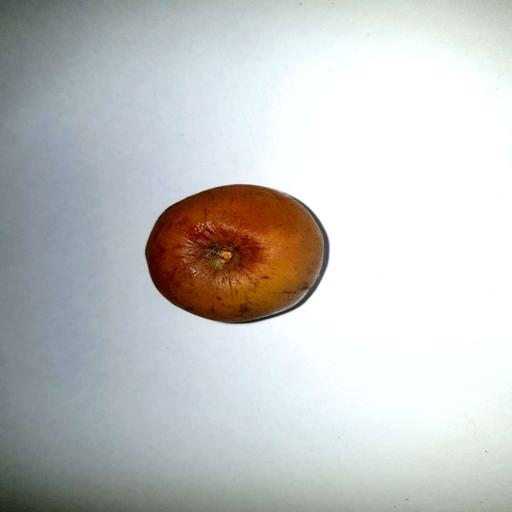
Label: bruised